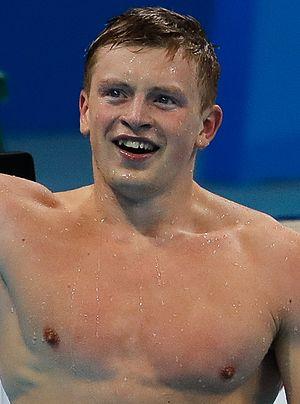
Adam Peaty, né le 28 décembre 1994 à Uttoxeter, est un nageur britannique, spécialiste des épreuves de brasse. Champion du monde sur 50 m et 100 m en 2015 à vingt ans, il détient les records du monde des deux distances.